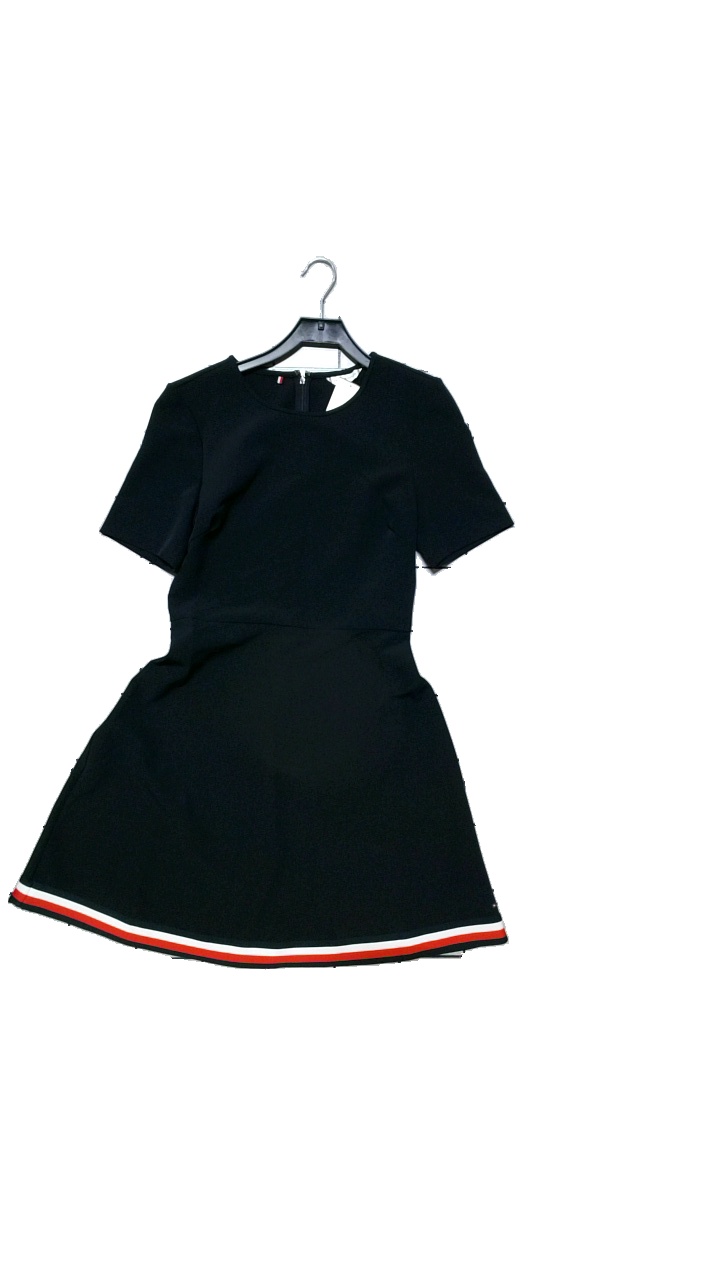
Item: Dress (Ladies)
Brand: Tommy Hilfiger
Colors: Blue
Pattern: Embroidered
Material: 92% polyester, 8% elastane
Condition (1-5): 5
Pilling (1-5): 5
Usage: Reuse
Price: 100-150